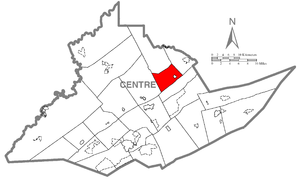
Howard Township est un township, situé au centre-est du comté de Centre, aux États-Unis. En 2010, il comptait une population de 964 habitants.